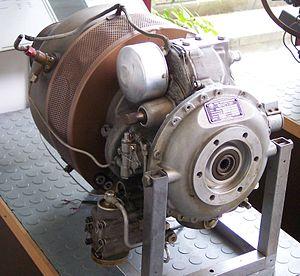
Le Dornier Do 32 était un hélicoptère monoplace pliable réalisé en 1962 destiné à permettre aux pilotes abattus derrière les lignes ennemies de rejoindre leur base. À cet effet, l’appareil devait être parachuté, plié dans une caisse de transport, à proximité du pilote en détresse. Celui-ci n’aurait plus eu qu’à l’assembler pour redécoller et revenir. L’objectif final de ce développement ne fut cependant pas atteint car il devint évident que l’assemblage nécessitait une deuxième personne, surtout pour le déploiement et le raccordement des pales.